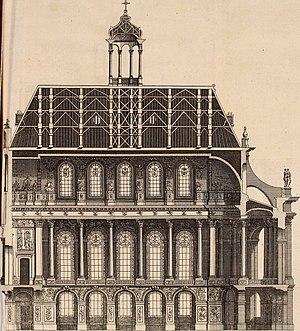
Jean-Aymar Piganiol, seigneur de La Force, écuyer, né le 21 septembre 1669 à Aurillac et mort le 10 janvier 1753 au château des Rouaudières, gouverneur des pages du comte de Toulouse, conseiller du Roy, contrôleur des guerres à la suite du régiment aux gardes suisses, est un auteur français d’ouvrages essentiellement à caractère géographique.